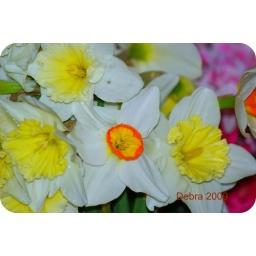
These were in my flower bed